Krause Springs

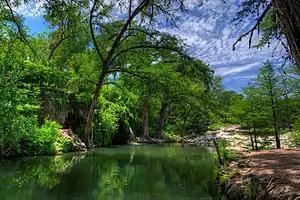
Krause Springs, Spicewood Texas

Krause Springs (Crow-zee) is a camping and swimming site located in the Hill Country of Texas. It is located in Spicewood, Texas, approximately northwest of Austin. The property has 32 springs, and several feed the man-made pool and the natural pool which flow into Lake Travis. Two springs feed the 70' by 20' swimming pool at a rate of 70 gallons per minute at a temperature of about 70 degrees.